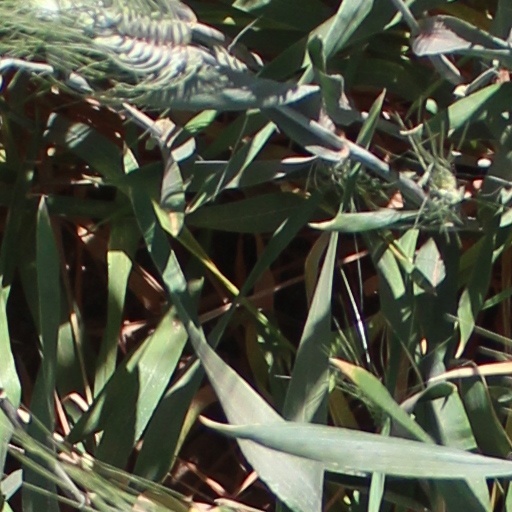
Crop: wheat